Bandy field

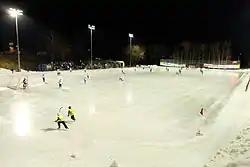
A bandy field in Finland. The skaters in yellow vests in the foreground are ball boys.

A bandy field or bandy rink is a large ice rink used for playing the team winter sport of bandy. Being about the size of a football pitch, it is substantially larger than an ice hockey rink.